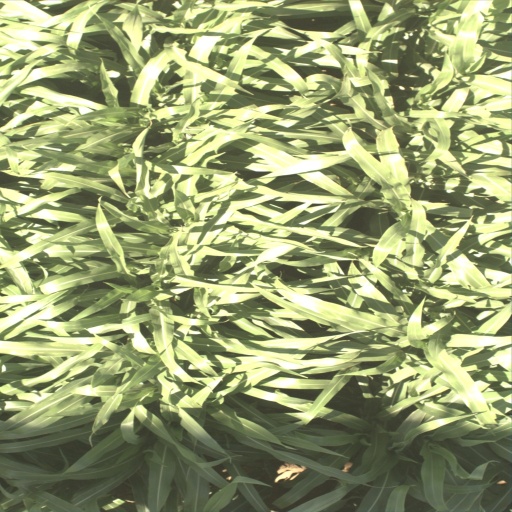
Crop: sorghum